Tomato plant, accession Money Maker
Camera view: tilt-top (135 deg); turntable rotation: 210 degrees
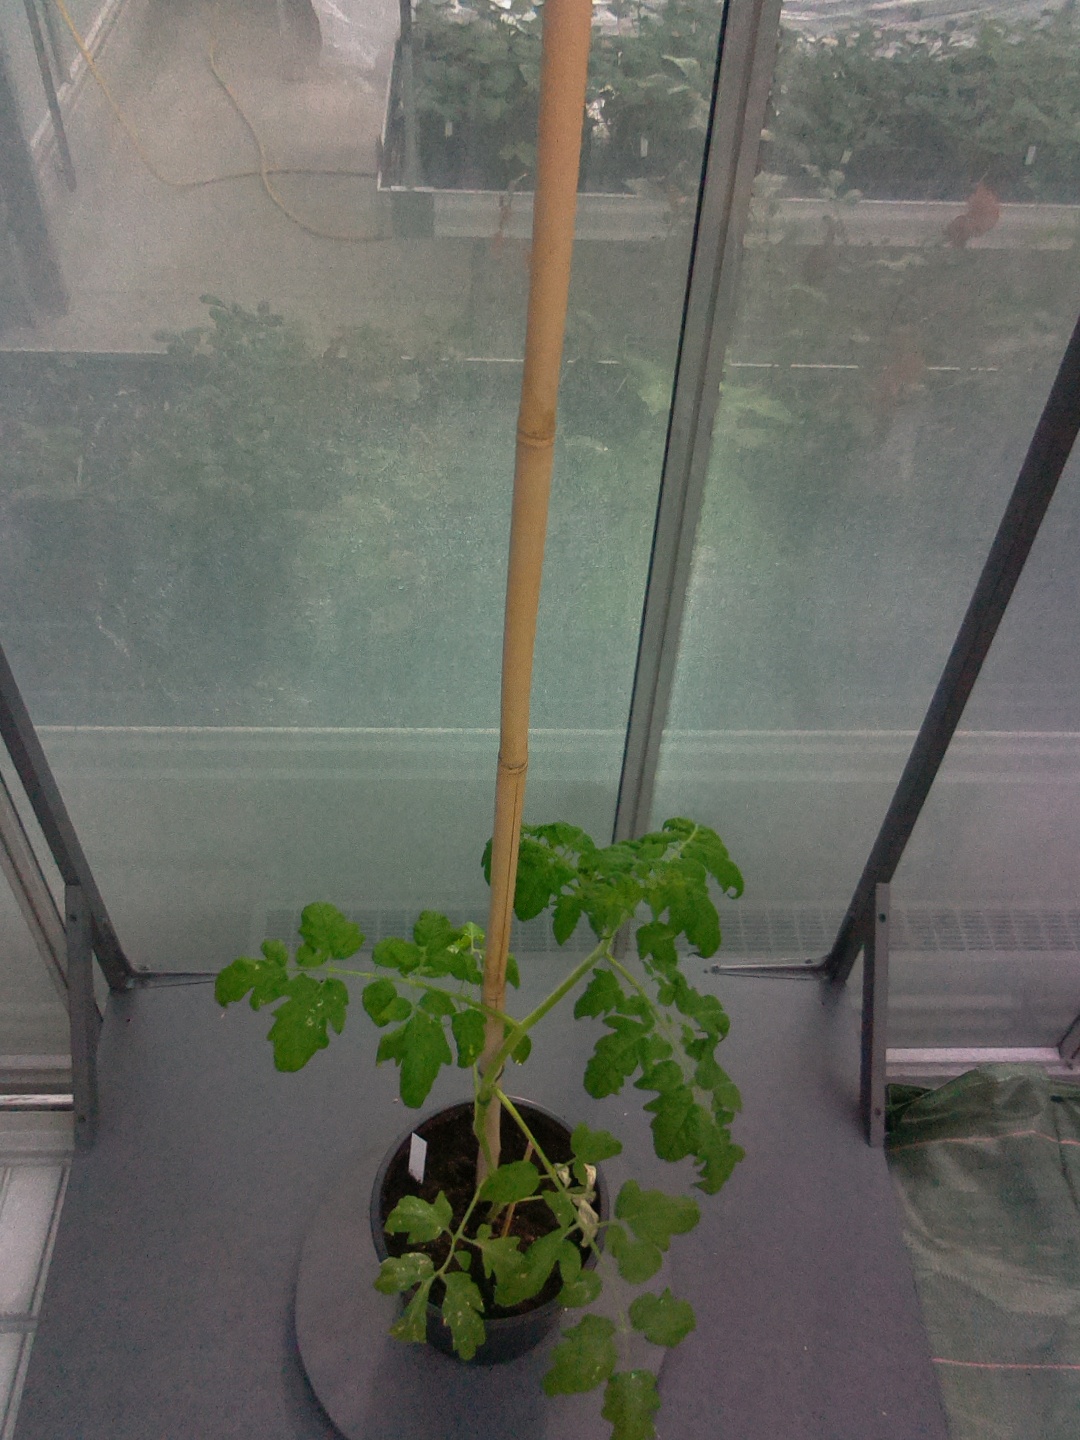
BBCH growth stage 15: 10 of true leaves visible